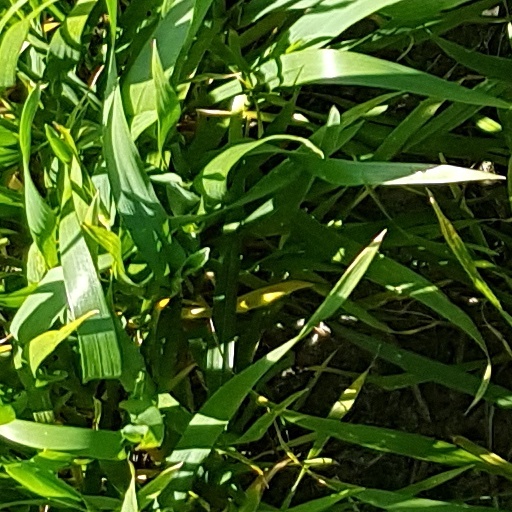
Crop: wheat